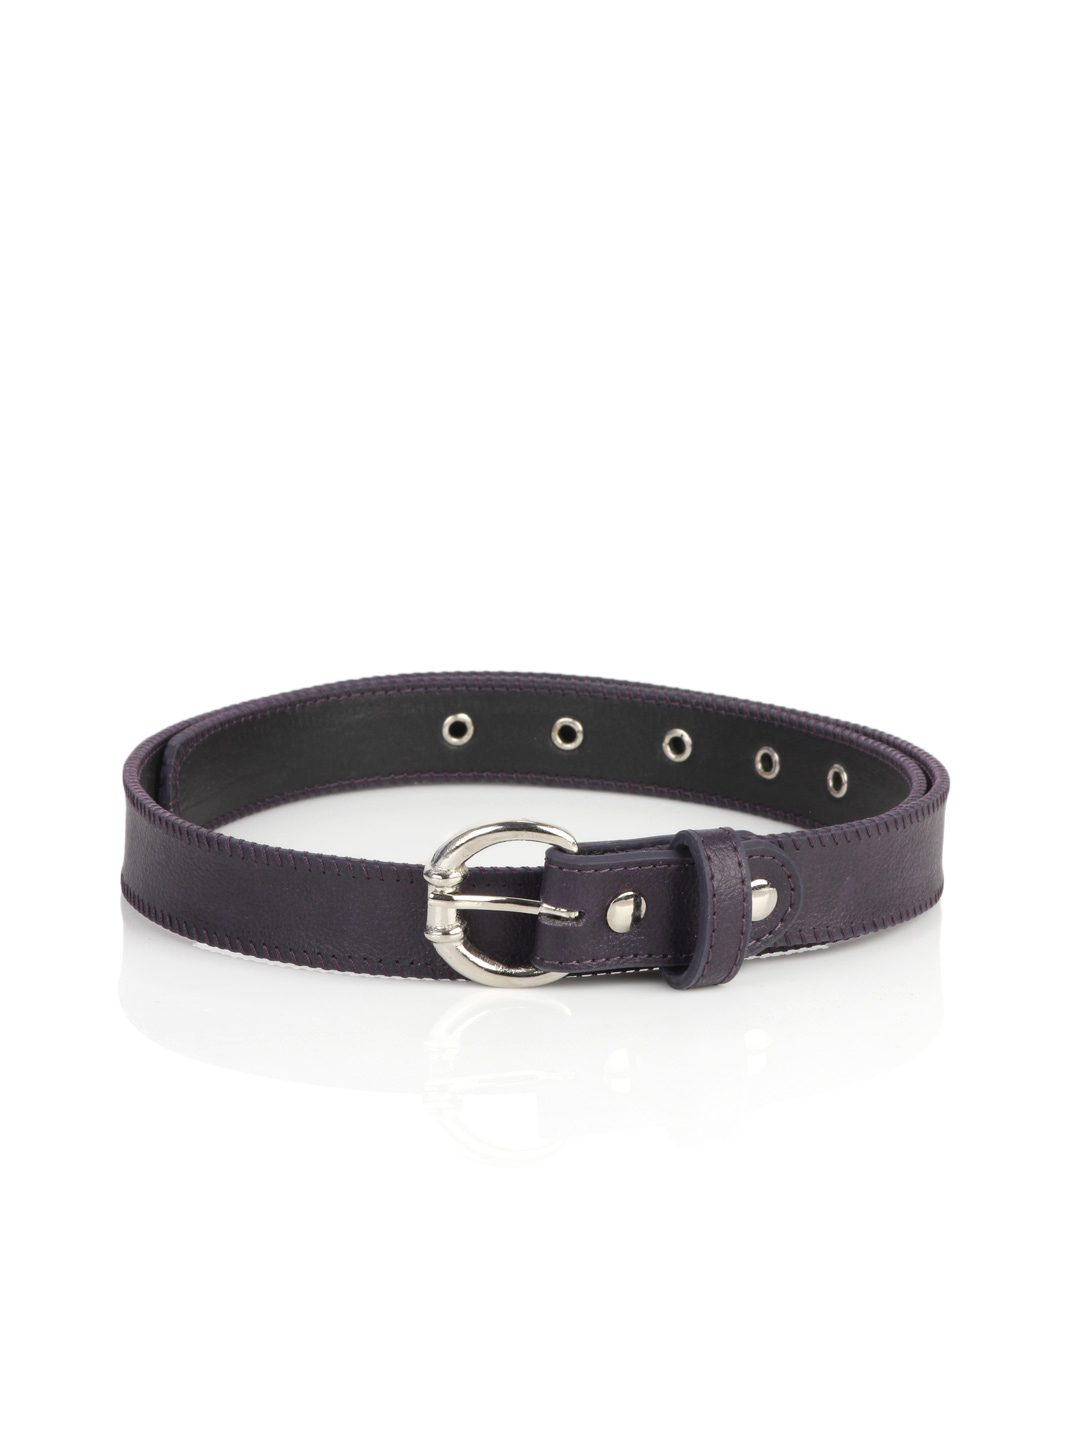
Baggit Women Charmy Taj Purple Belt
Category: Accessories / Belts / Belts
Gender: Women
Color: Purple
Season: Summer 2012
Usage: Casual